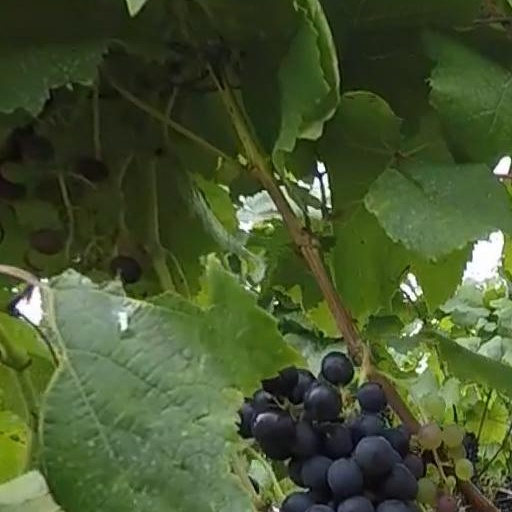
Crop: grape